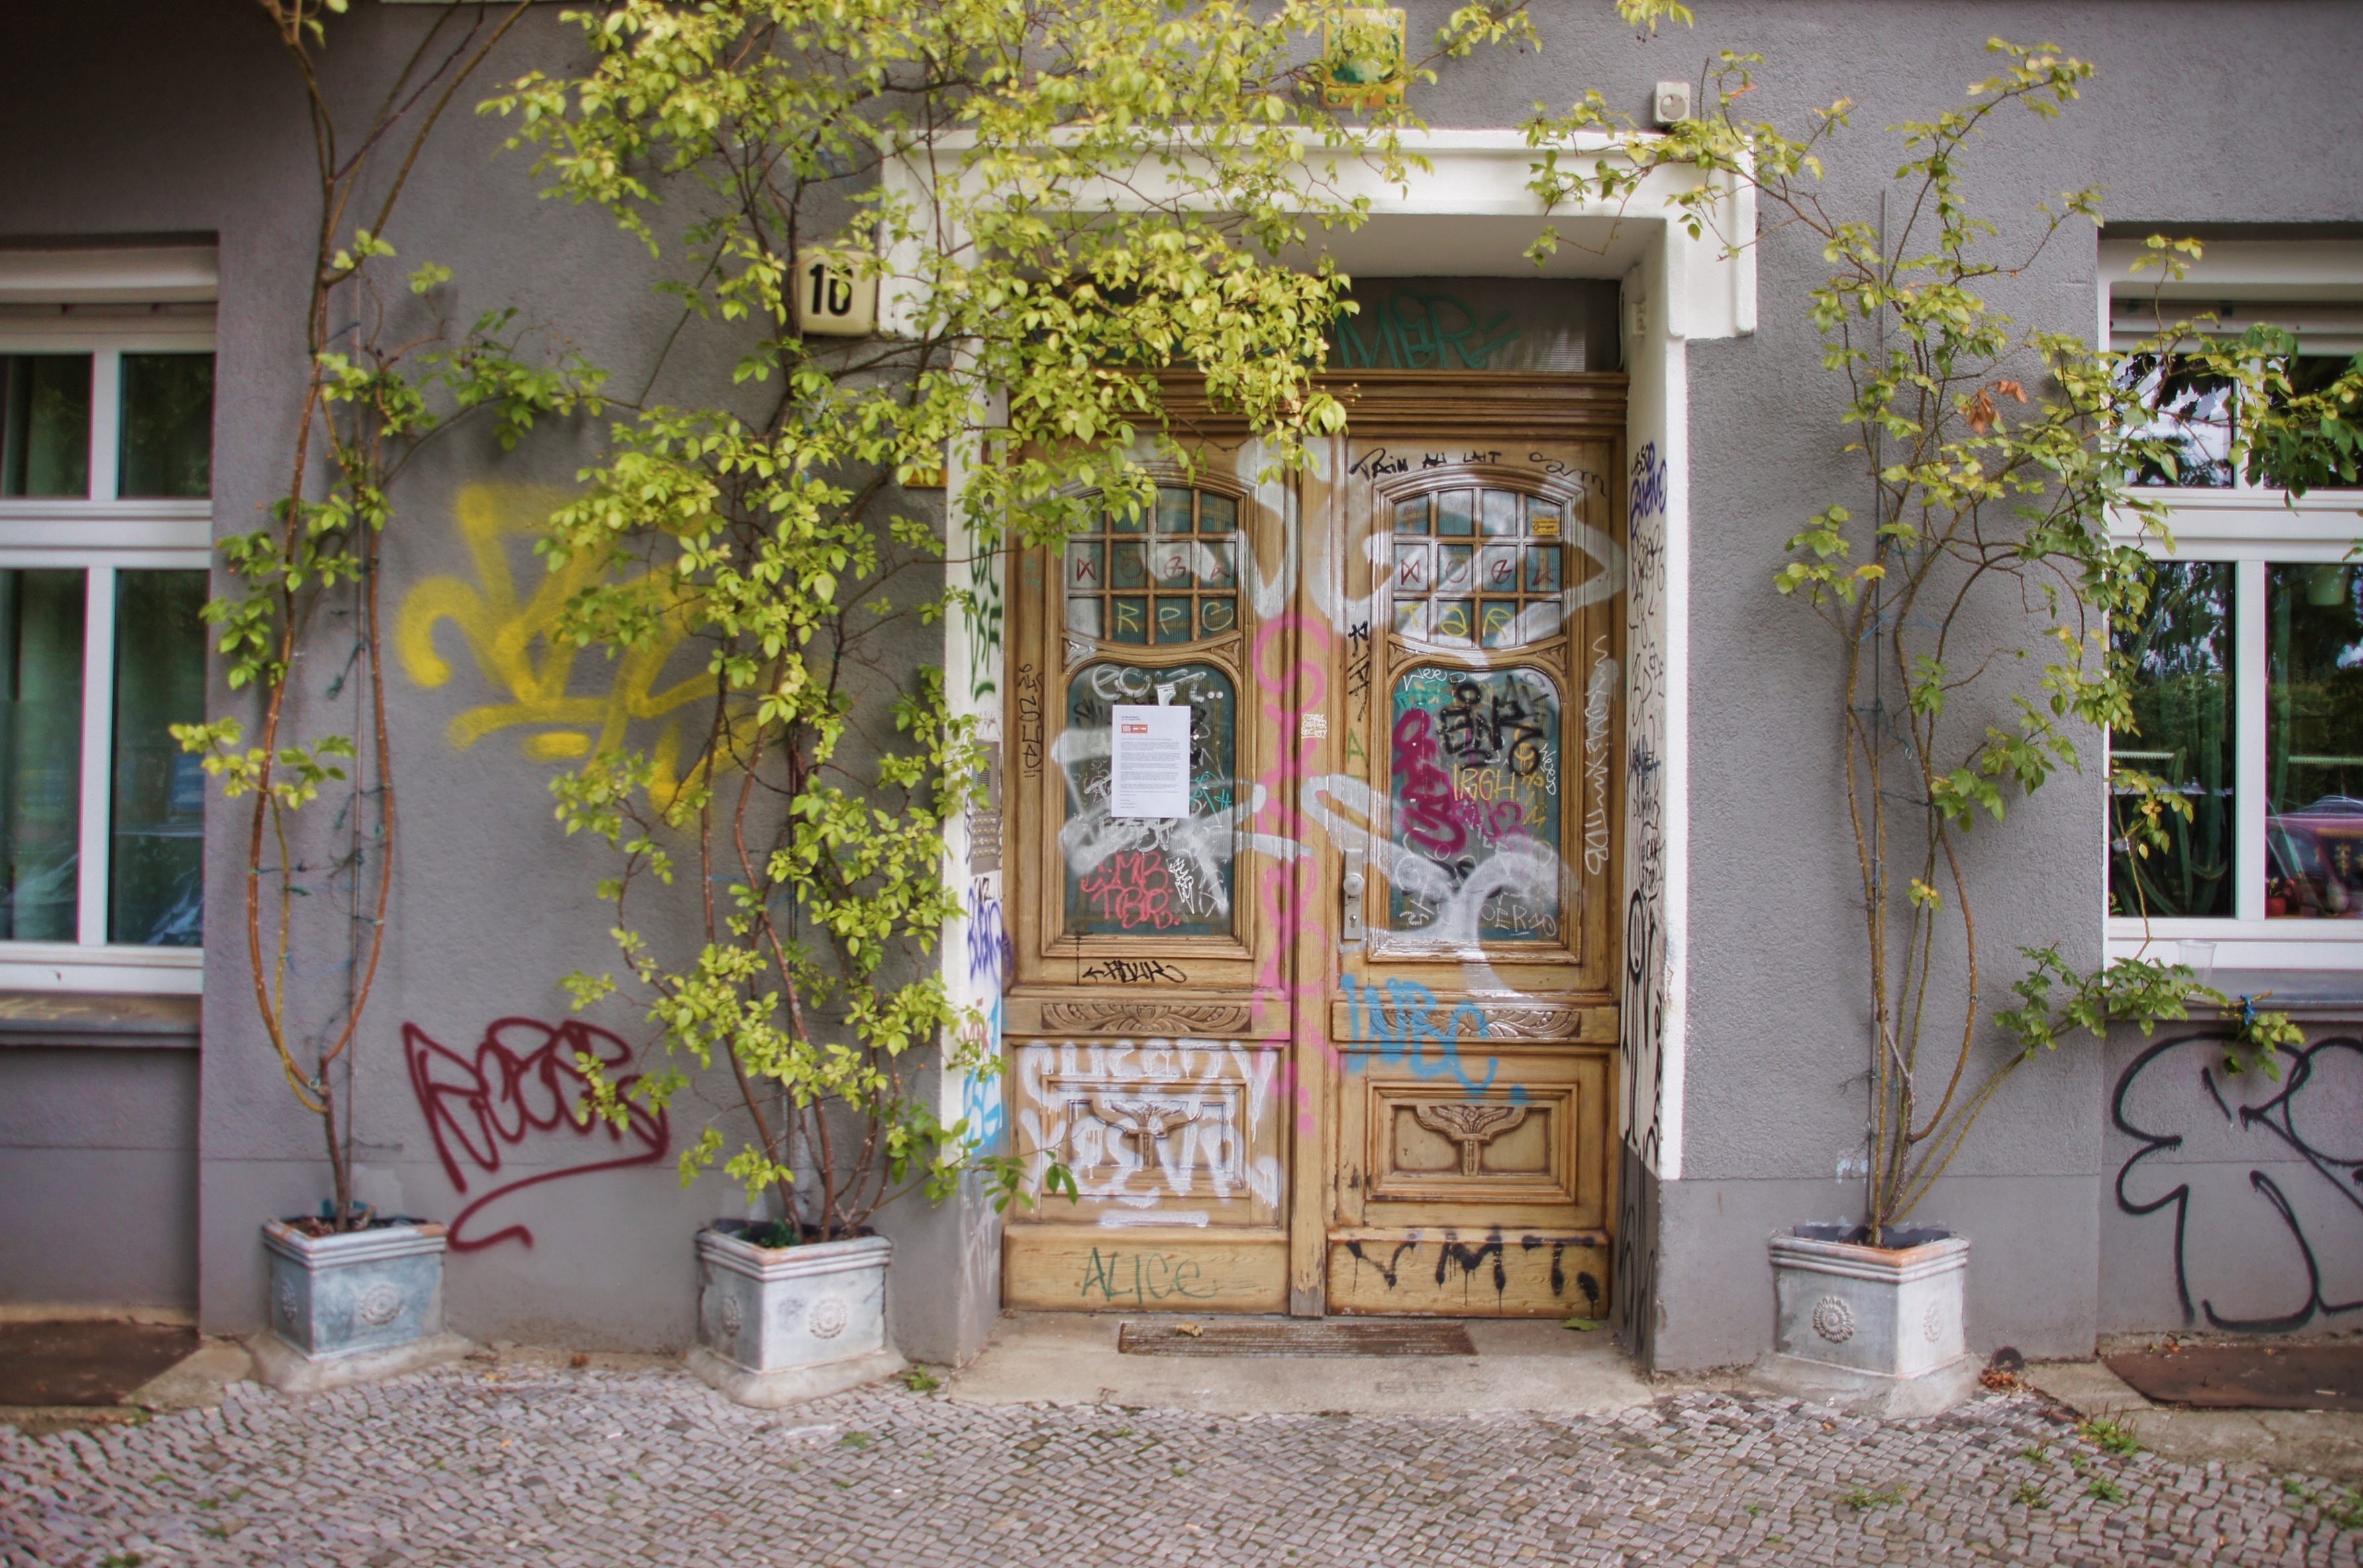
house, flower, building, home, wall, porch, cottage, facade, garden, graffiti, door, interior design, courtyard, berlin, estate, yard, input, floristry, prenzlauerberg, hauswand, housewife, outdoor structure